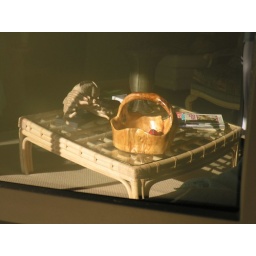
Reflection in TV screen - Townhouse Living Room - Cape San Blas, Florida